Answer in natural language. Which point is closer to the camera taking this photo, point B  or point C? Choose between the following options: C or B
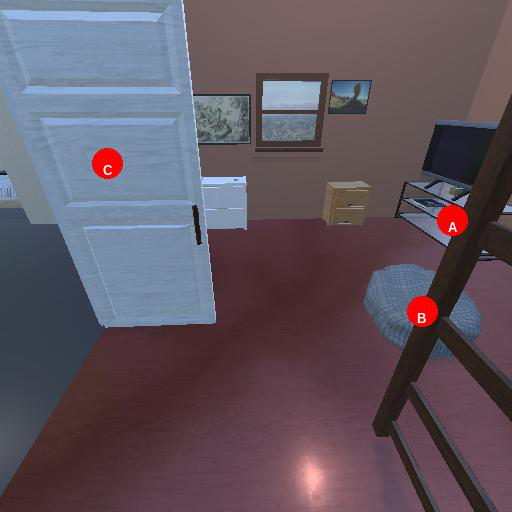
<answer>C</answer>